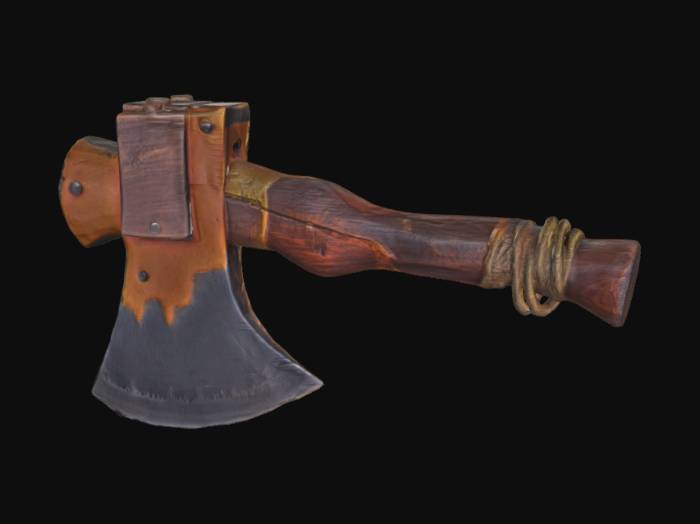
미적 점수 (1~10점): 7